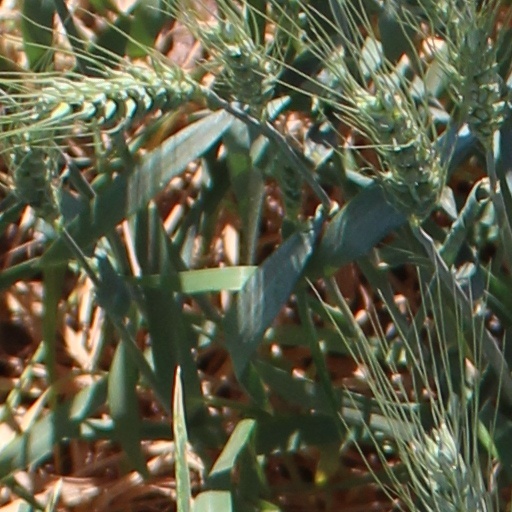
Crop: wheat